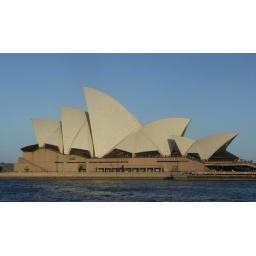
This time in front of a blue sky